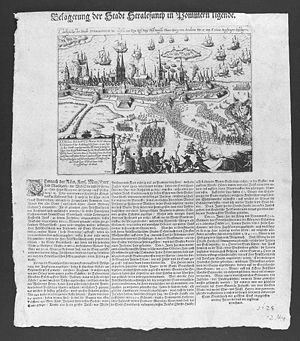
Henrik Holck
Samtidig indlægsseddel, der beskriver slaget ved Stralsund (1628) . Holk er nævnt som "Obrist Holky".
Henrik Holck var en dansk - tysk lejesoldat i både Christian IV af Danmarks og Albrecht von Wallensteins tjeneste under trediveårskrigen.